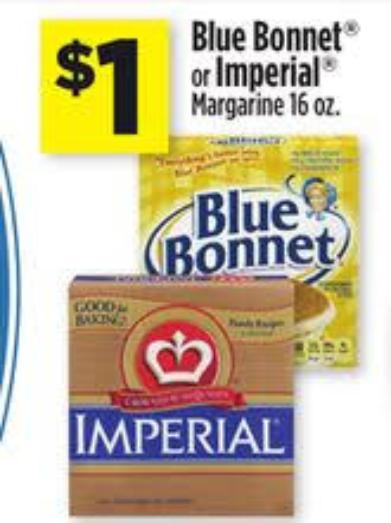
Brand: Imperial Margarine
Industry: Food